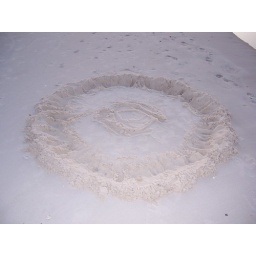
Made with my feet while sitting and turning in a beach chair.